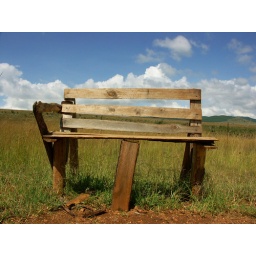
a makeshift bench at a bus stop in blyde canyon south africathought the texture and simplicity was very good